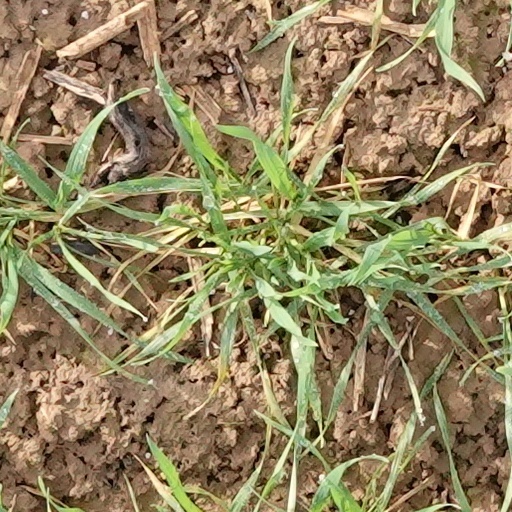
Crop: wheat